Kraków-Częstochowa Upland

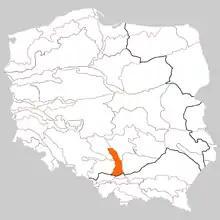
Location of the Polish Jura

The Kraków-Częstochowa Jurassic Upland consists of a rich ecosystem, partly because of the unique microclimate and also because of the whole upland being surrounded by a natural forest. Plant and animal life is very diverse with over 1600 species of plants and 5500 species of animals. These include 4600 species of insects, including 1700 of beetles and 1075 of butterflies and 135 of birds. Mammals include the beaver, badger, ermine and 15 species of bats, many of which hibernate in the park's caves during the winter.